No Cav

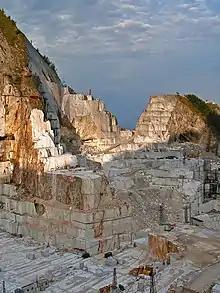
Cava di Gioia, (Gioia Quarries), Carrara, and the irreversible modification of the peak shape

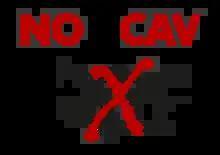
Logo NO CAV

No Cav is an Italian protest movement that arose in the early 21st century, criticising the Carrara marble and carbonate quarries in the Apuan Alps.